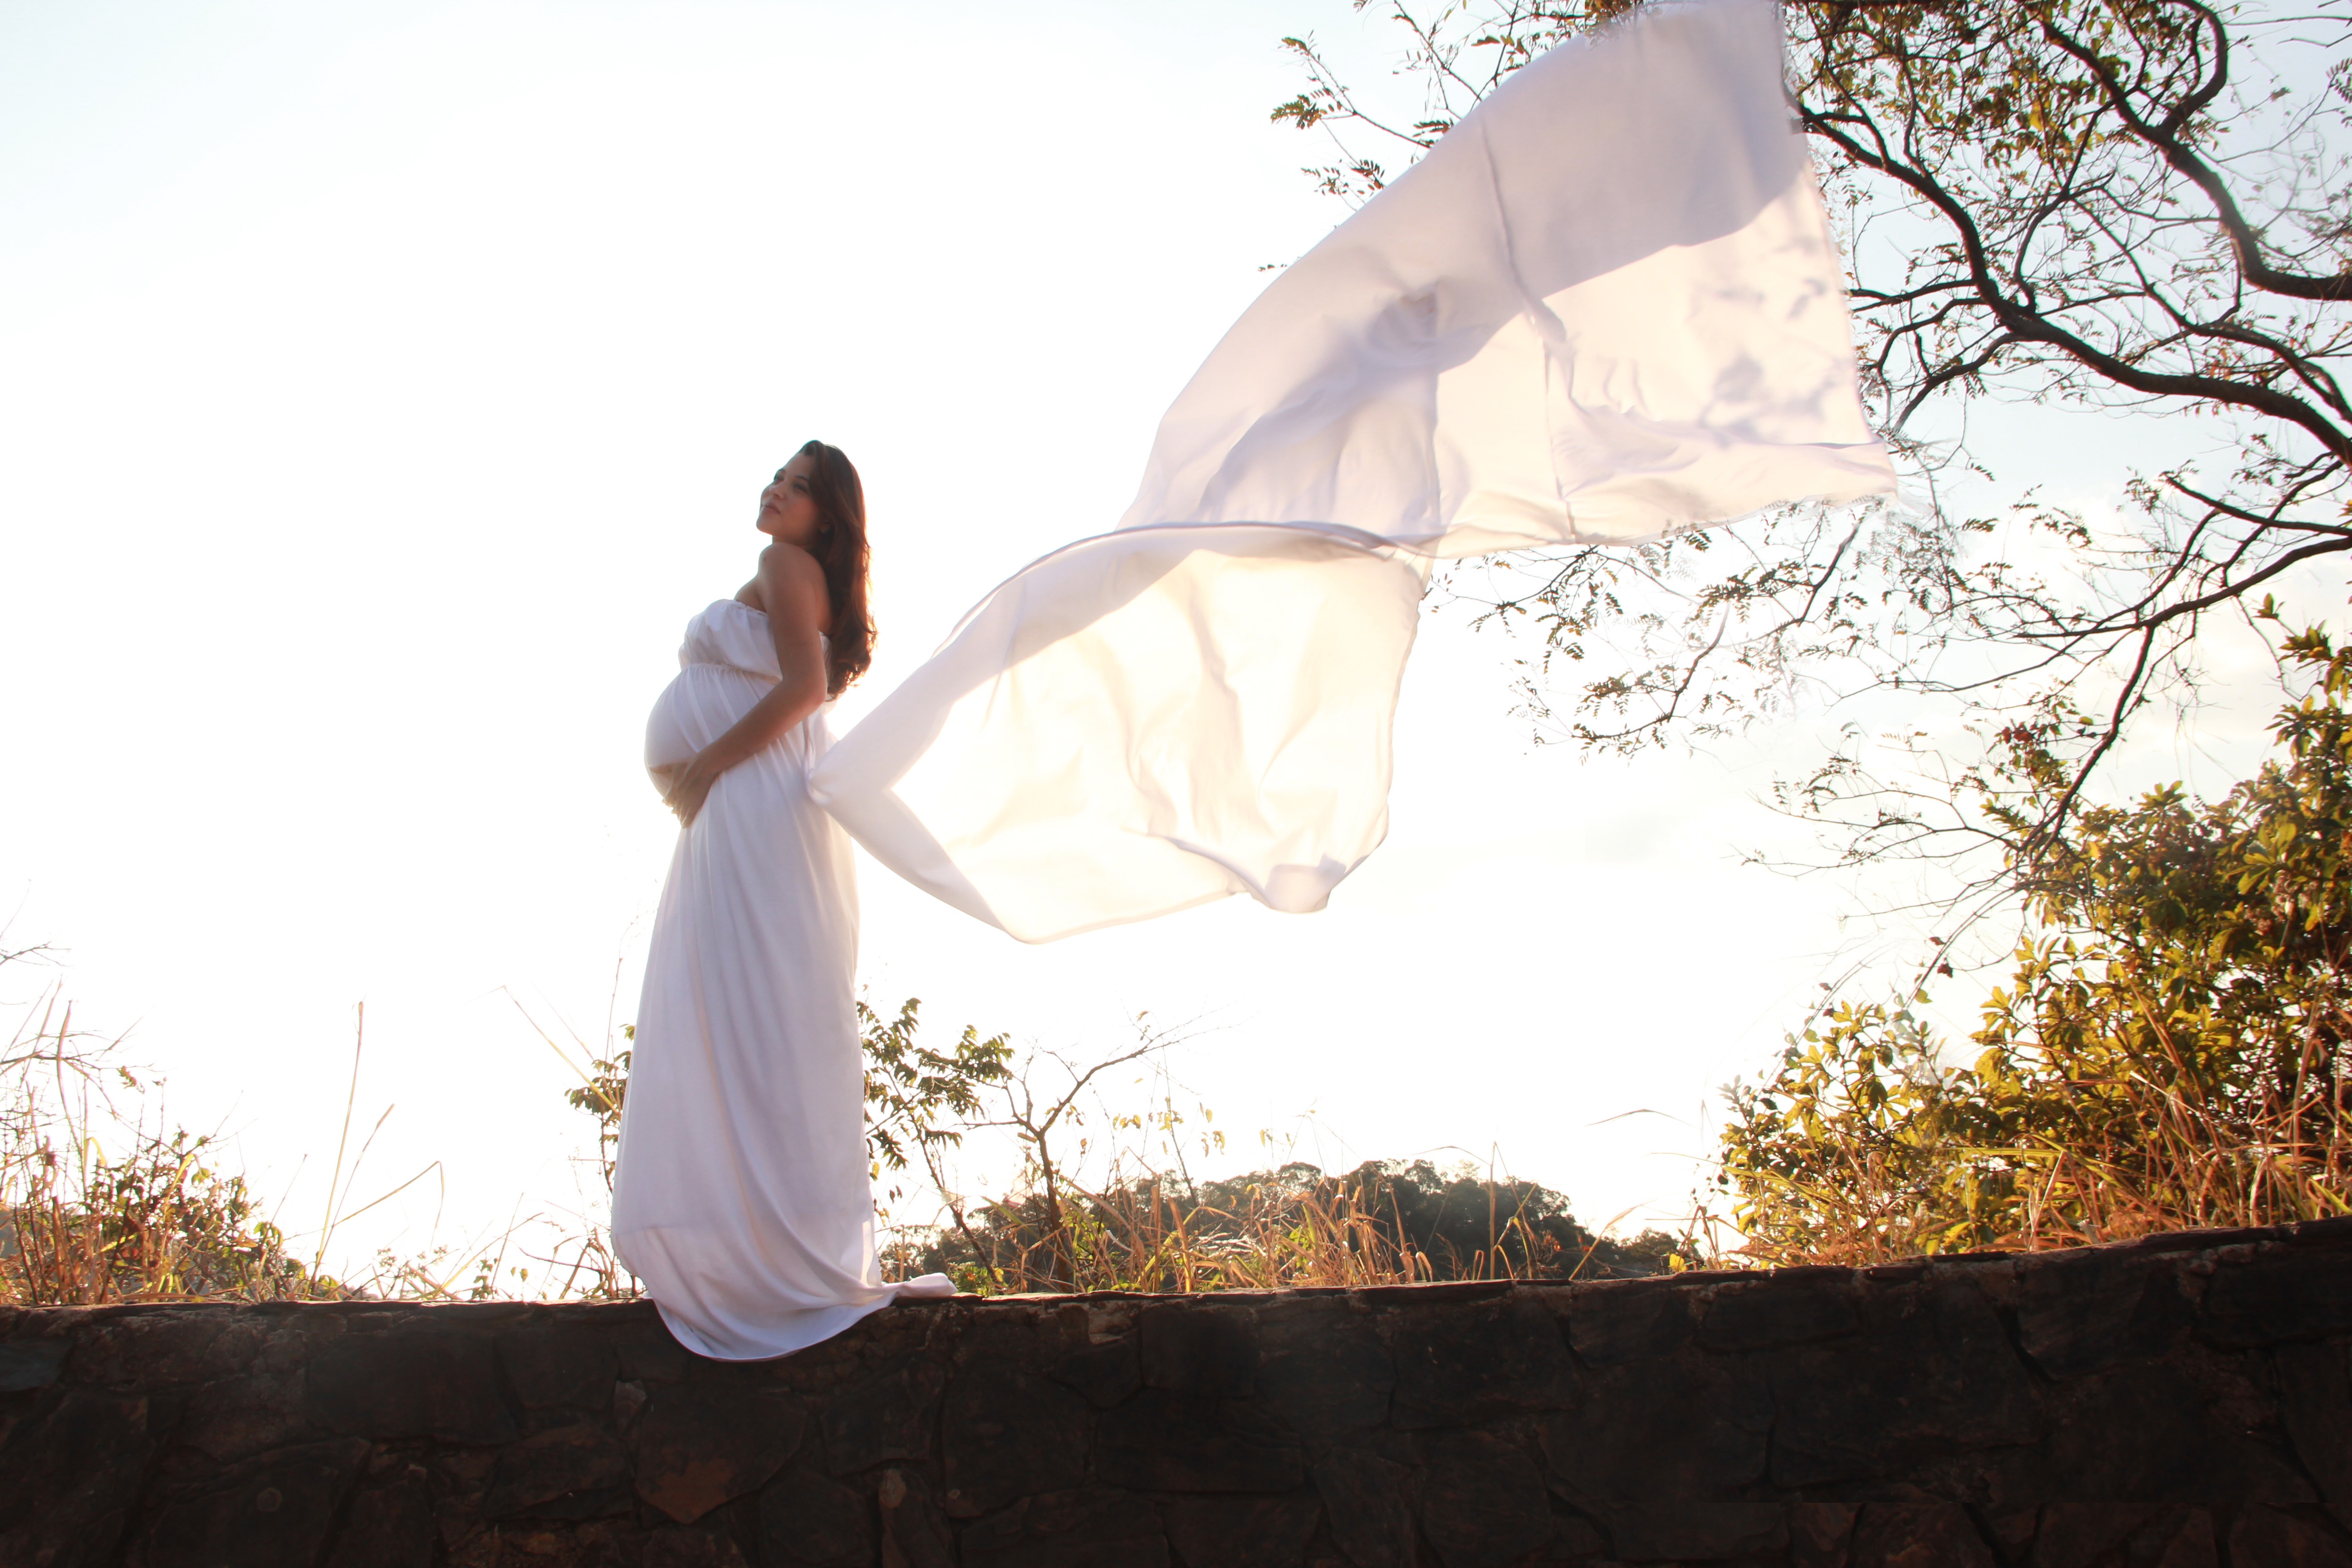
person, woman, sunlight, flower, wind, looking, female, brunette, young, spring, lady, season, white dress, long hair, pregnancy, posing, outdoors, family, happy, photograph, vertical, pregnant, belly, beautiful, fairy, tender, attractive, elegance, solar light, pregnant woman, future mother, expecting a baby